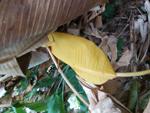
Label: xamthomonas